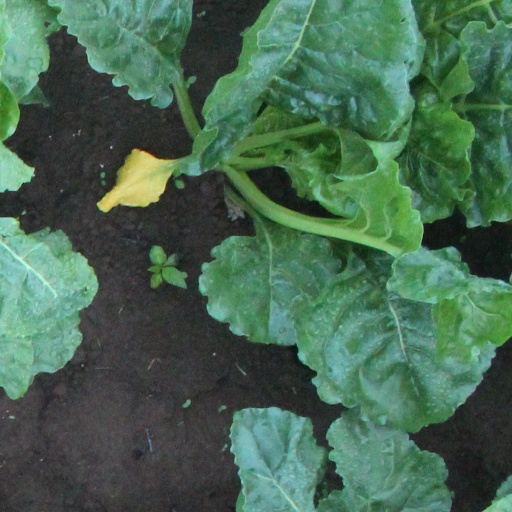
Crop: sugar beet